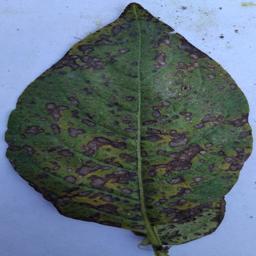
Etiqueta: Tizon_Temprano